Gino Pivatelli

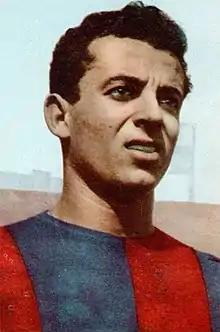
Pivatelli with Bologna, 1958

Gino Pivatelli (born 27 March 1933) is a former Italian footballer and manager who played as a striker. An agile and technically gifted centre-forward, with a powerful right-footed shot, although he was a prolific goalscorer, he was also a highly versatile player, who was capable of playing in a creative role as a second striker or attacking midfielder, in deeper midfield positions, or as a defender, in addition to his usual position of forward.